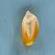
Maize quality: Good